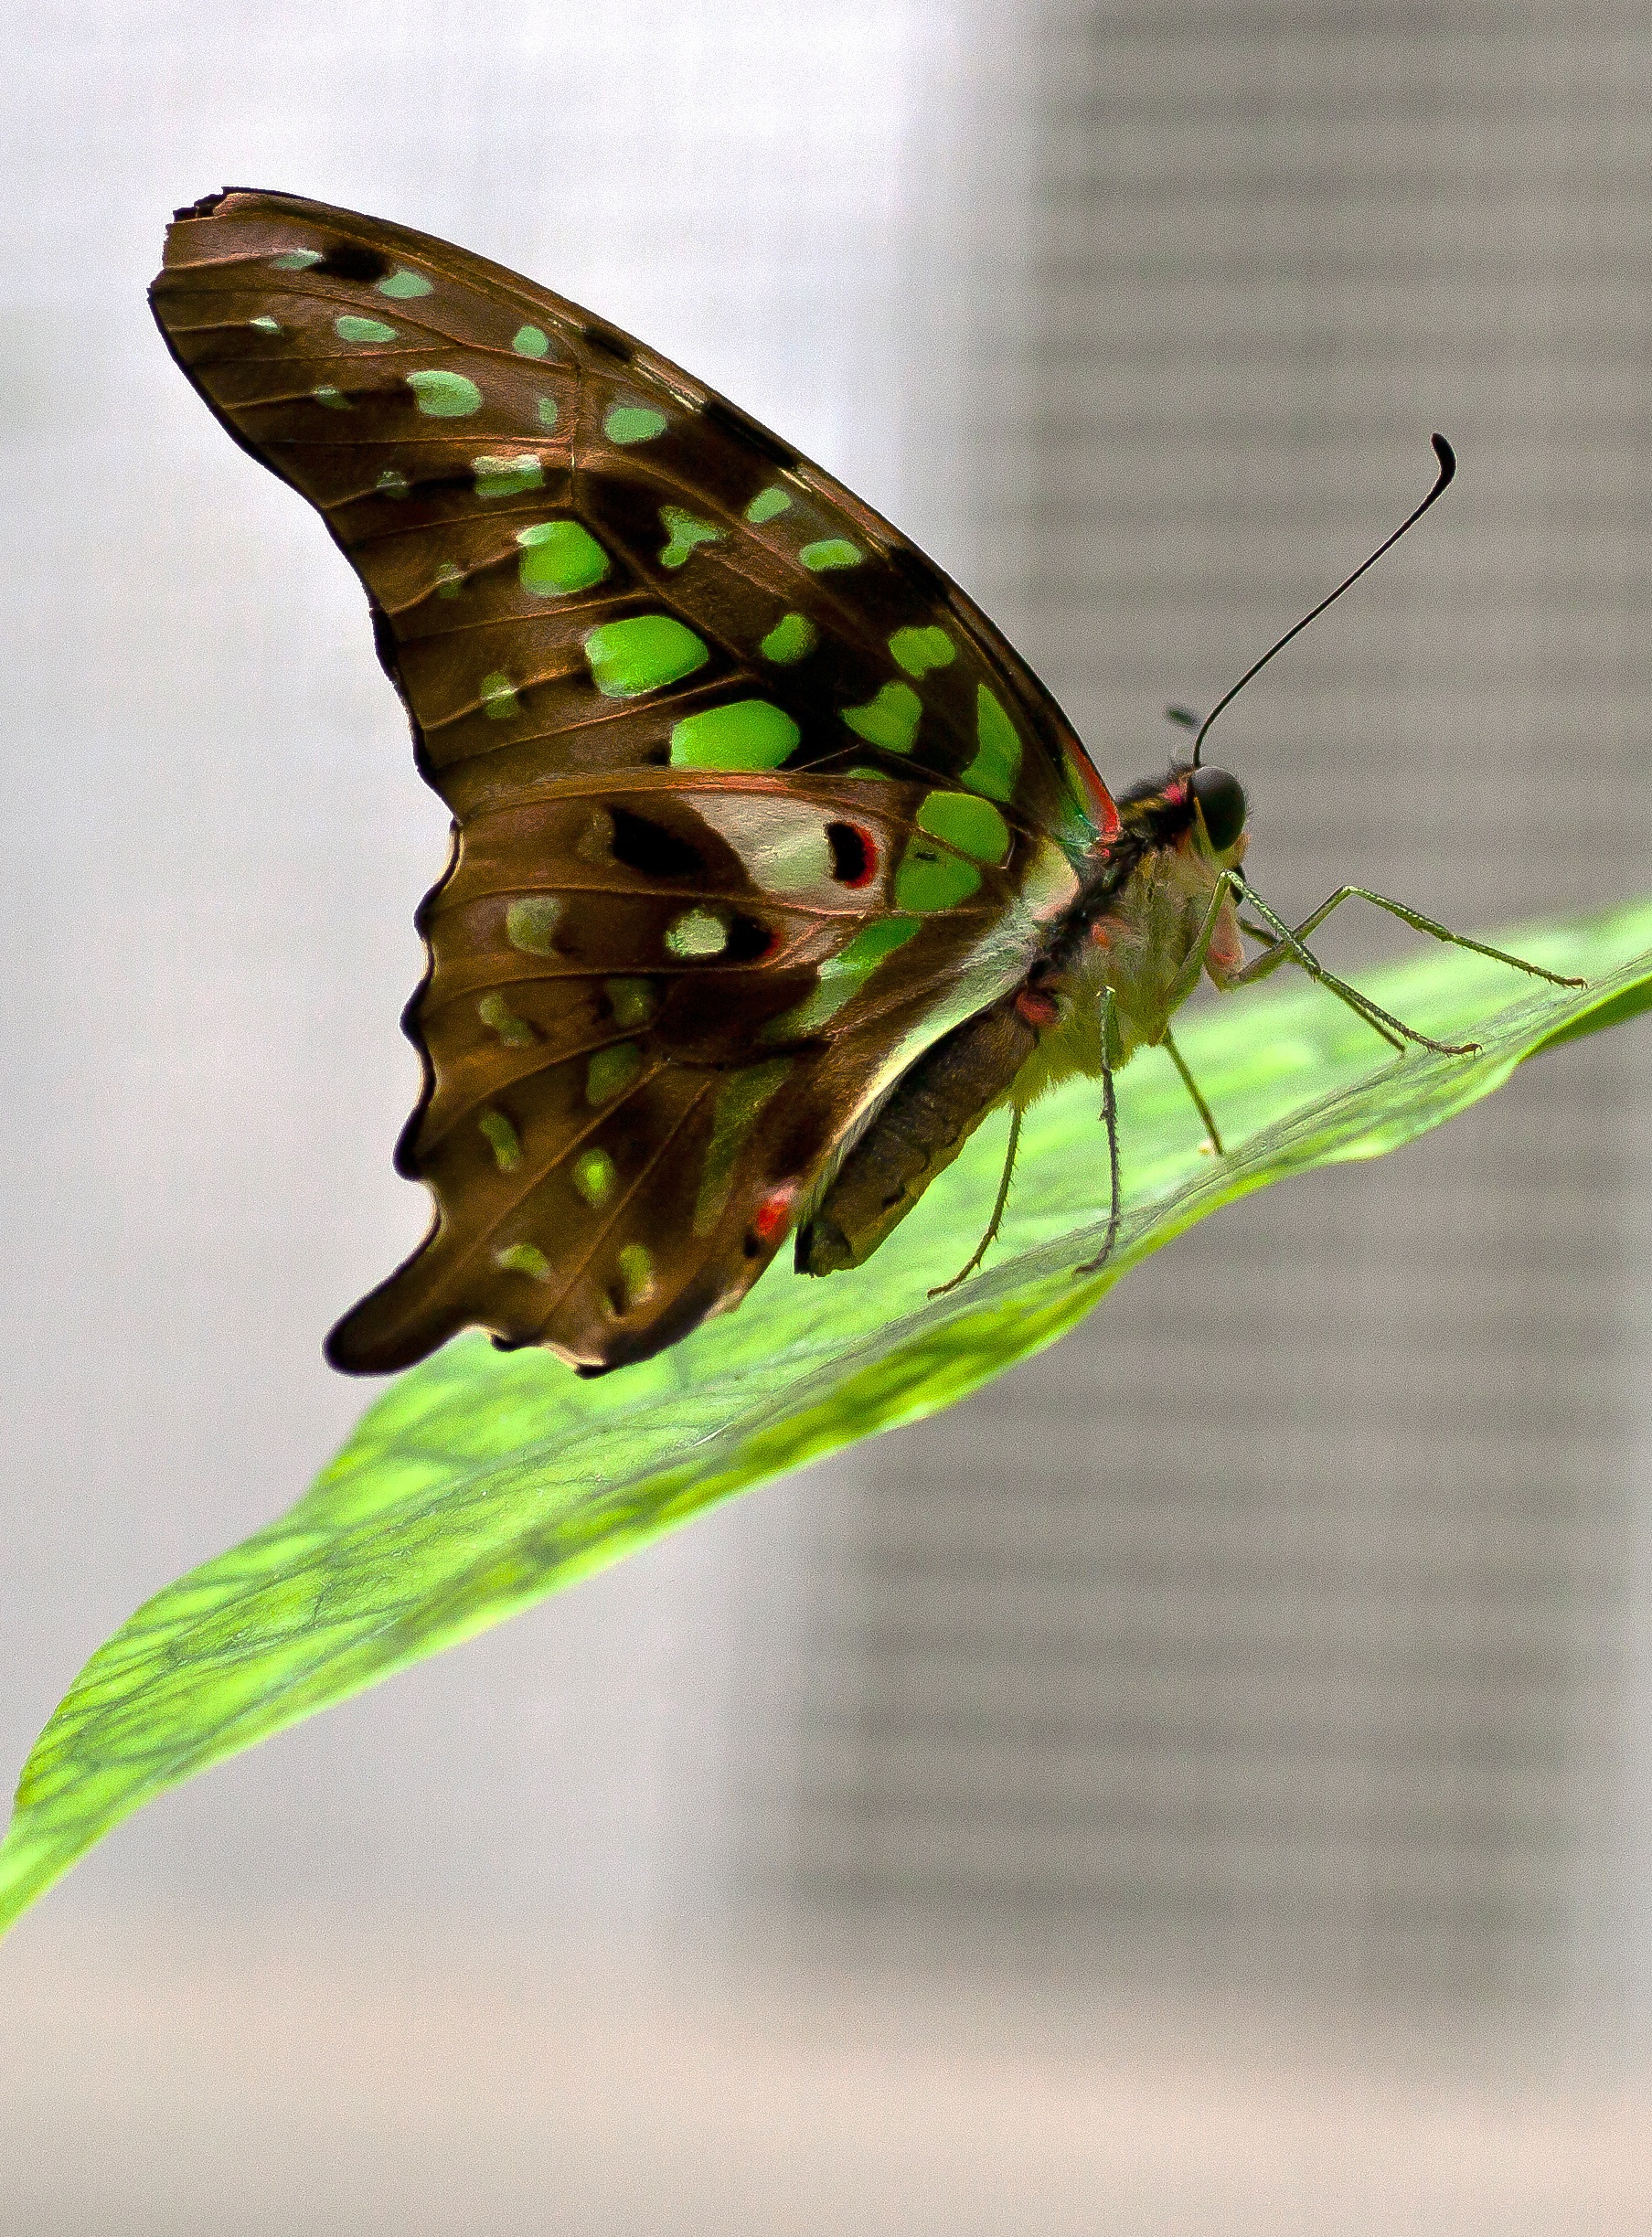
wing, leaf, green, insect, macro, butterfly, fauna, invertebrate, close up, butterflies, macro photography, arthropod, pollinator, moths and butterflies, lycaenid, net winged insects, colias